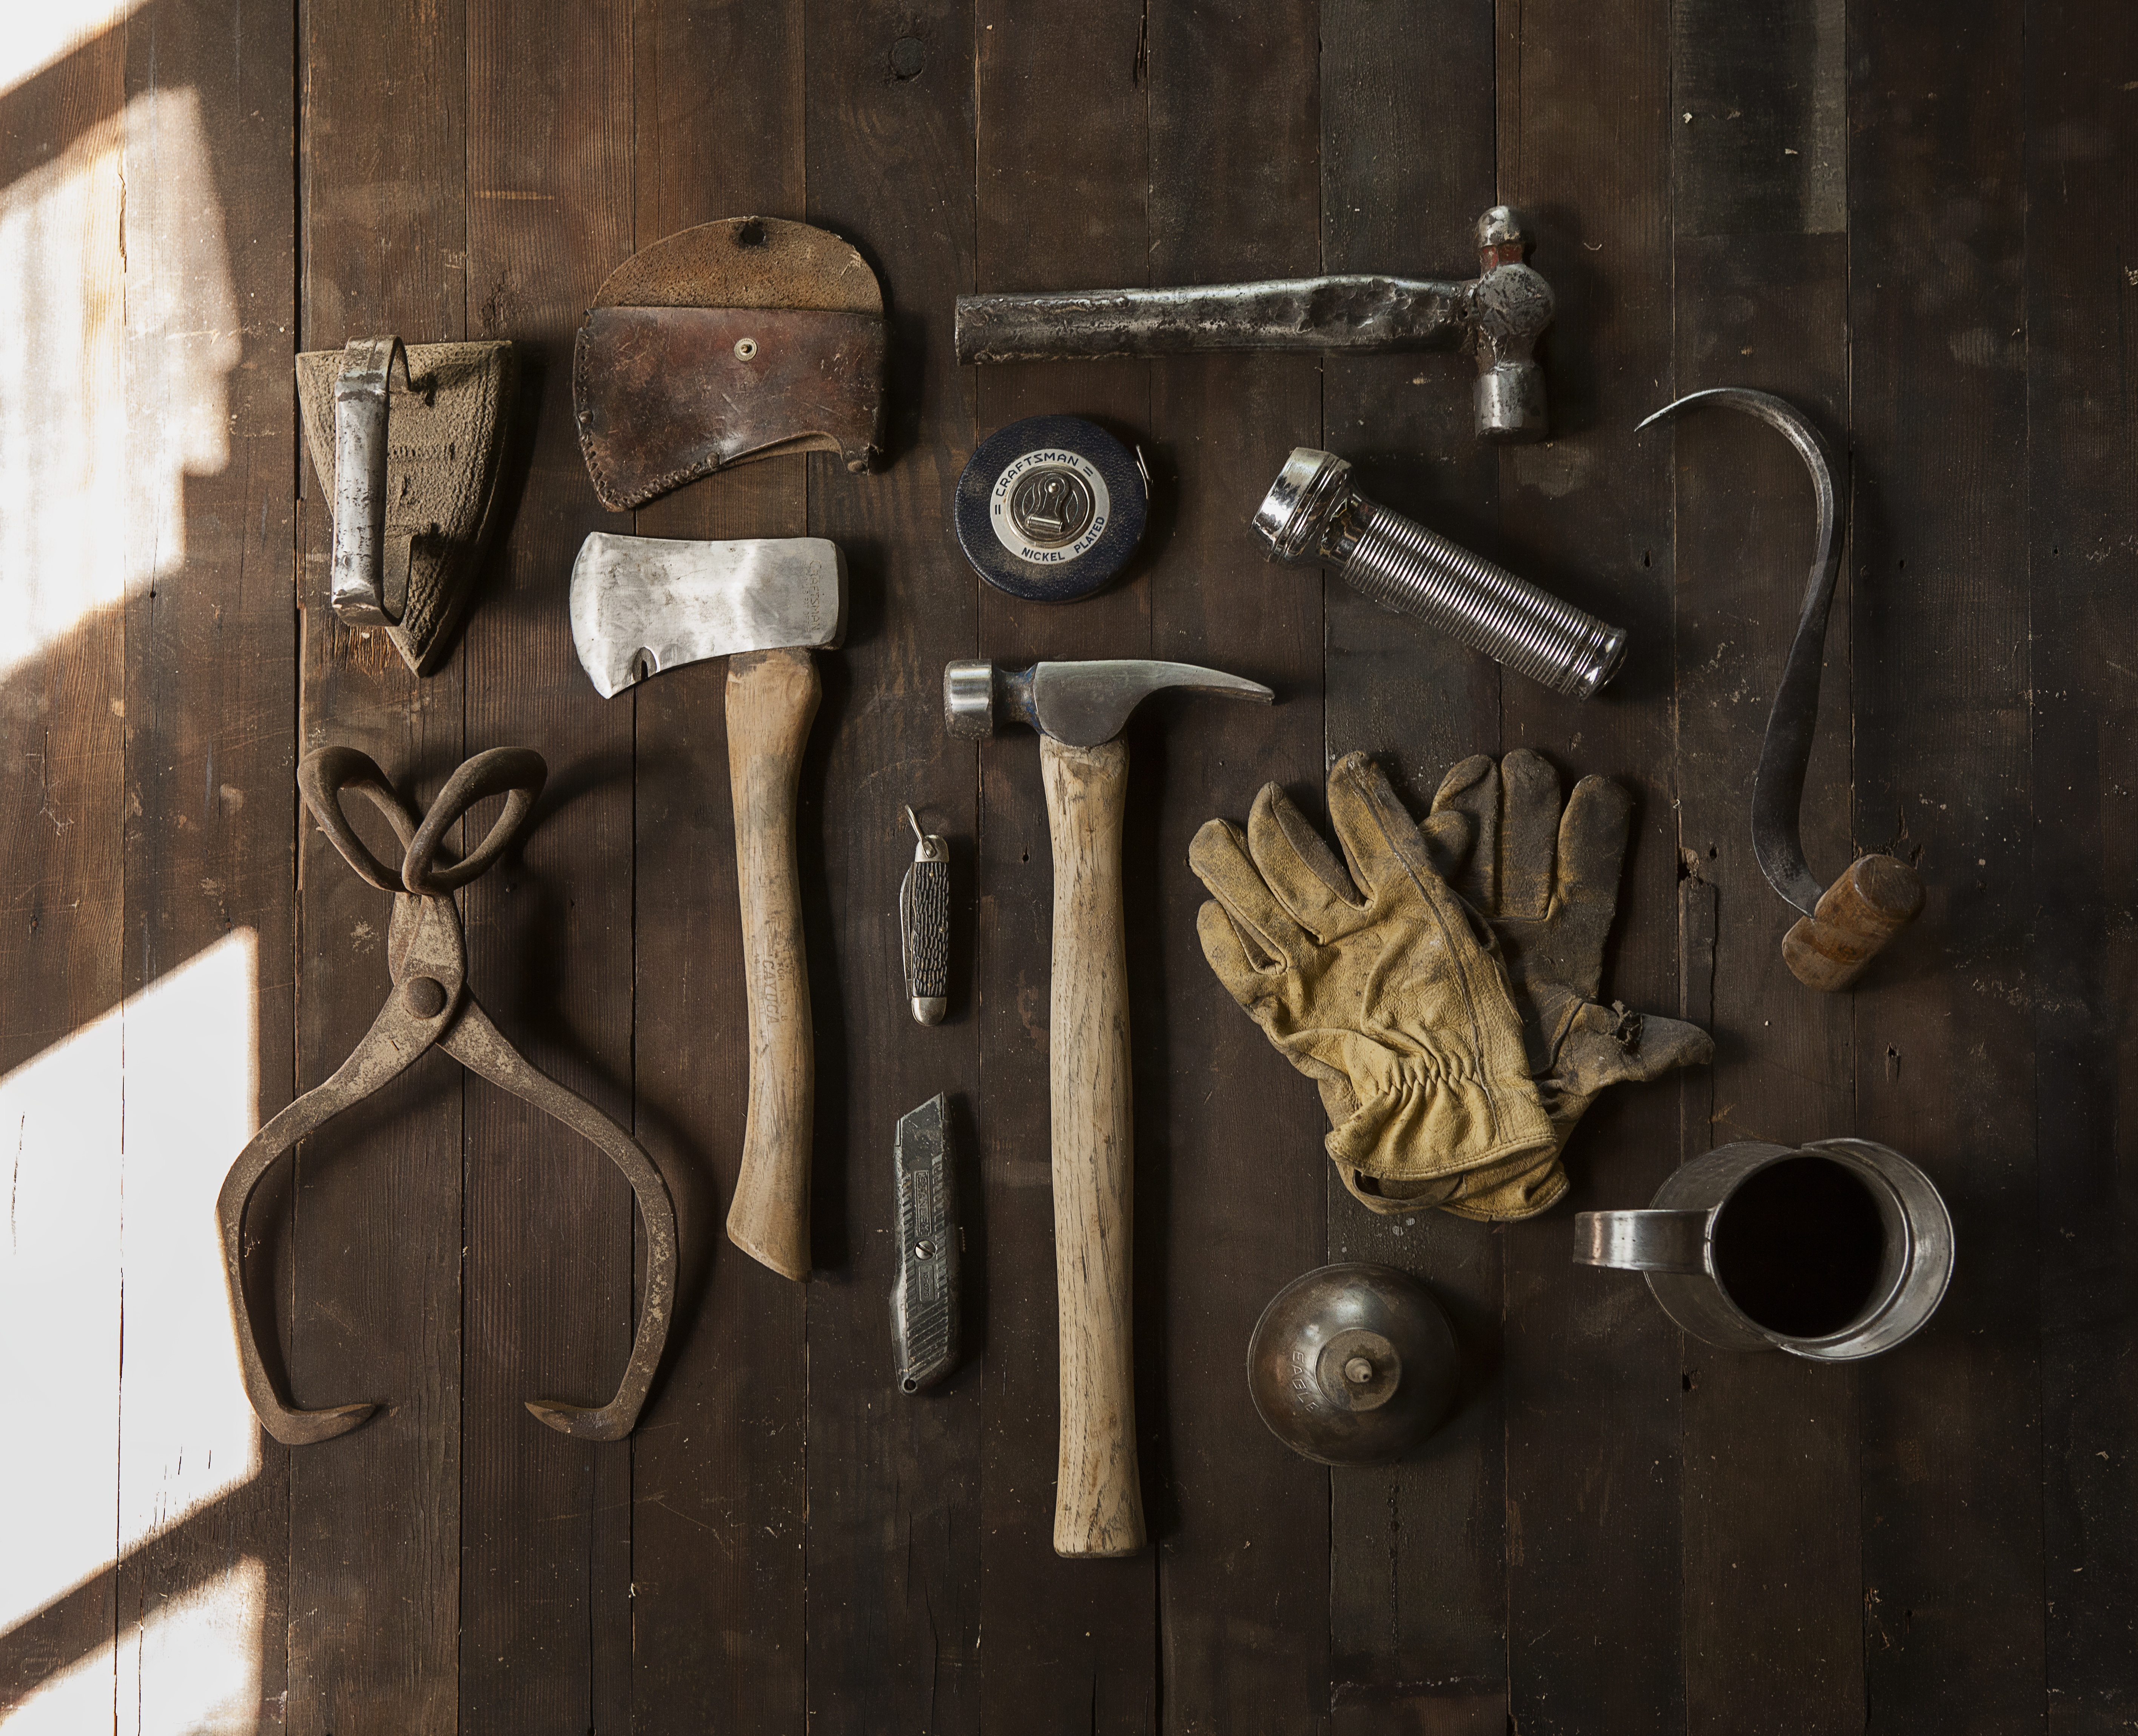
work, wood, construction, repair, hammer, equipment, organized, weapon, workman, carpenter, carpentry, tools, gun, wrench, iron, fix, organize, workbench, firearm, man made object, gun accessory, public domain images